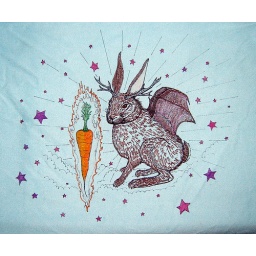
drawing in textile inks on medium weight sky blue cotton denim. for a tote bag.